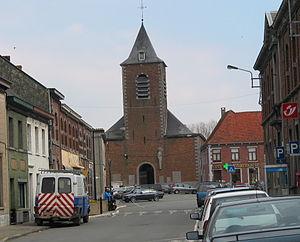
Naast (Belgique), l'église Saint-Martin (XVIIIe siècle).
Naast [naːst] est une section de la commune belge de Soignies, située en Wallonie dans la province de Hainaut.